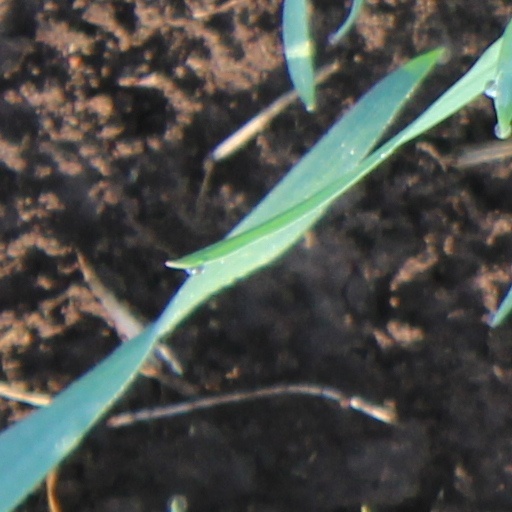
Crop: wheat